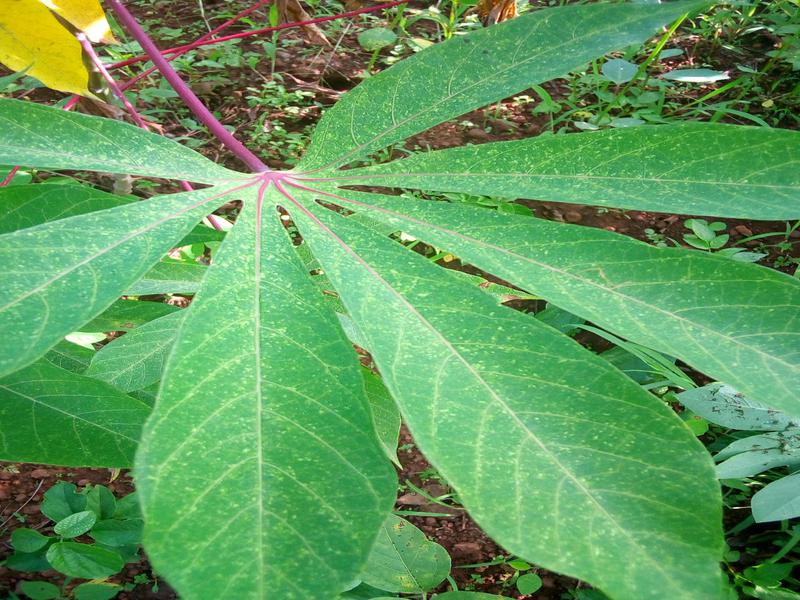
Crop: cassava
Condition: green_mottle